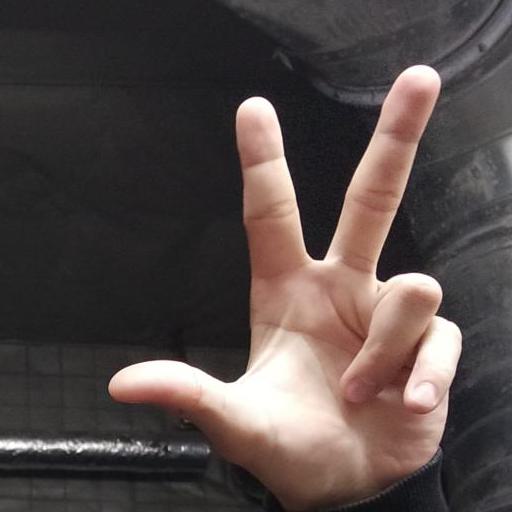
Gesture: three2